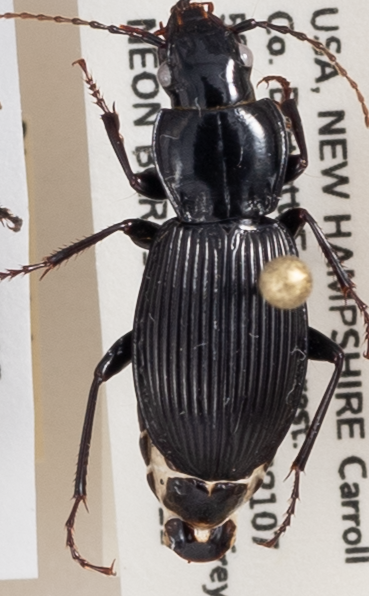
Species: Pterostichus coracinus
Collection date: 2019-08-21
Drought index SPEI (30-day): -0.554
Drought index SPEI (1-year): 0.9
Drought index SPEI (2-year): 0.71